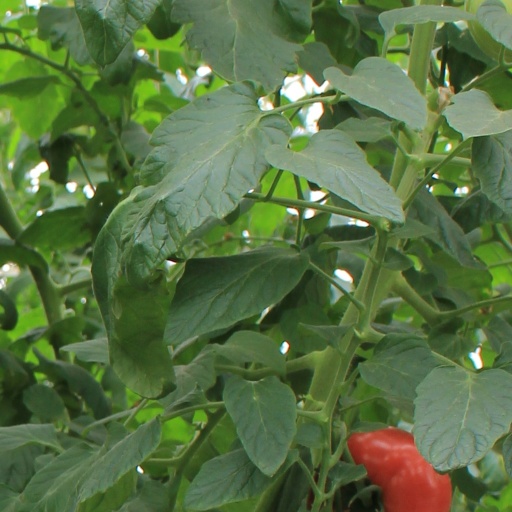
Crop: tomato